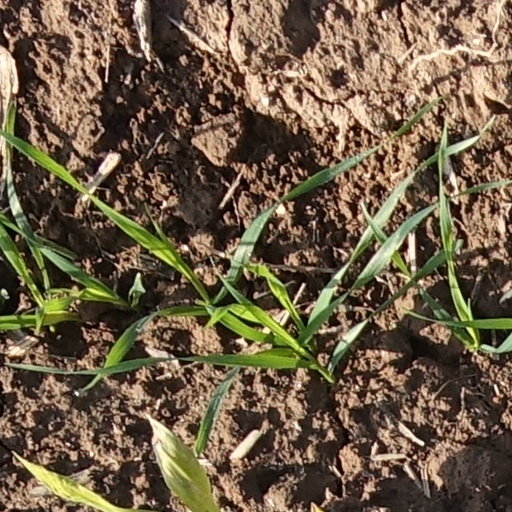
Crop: wheat